Downie Point

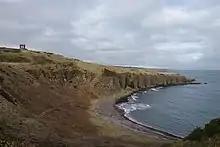
Looking northeast across Strathlethan Bay to Dowie Point

Downie Point is a prominent headland located at the southern edge of Stonehaven Bay in Aberdeenshire, Scotland. (United Kingdom, 2004) From the Stonehaven Harbour, there is a panoramic view of this cliff landform, especially from the tip of Bellman's Head.